Ural (region)

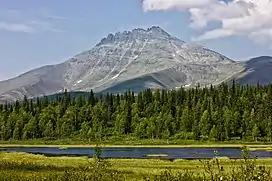
Manaraga mountain

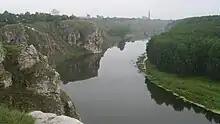
Iset River near Kamensk-Uralsky.

By topography and other natural features, Ural is divided, from north to south, into the Polar (or Arctic), Near-Polar (or Sub-Arctic), Northern, Central and Southern parts. The Polar Ural has an area of about 25,000 km and a strongly dissected relief. The Near-Polar Ural is wider (up to 150 km) and higher than the Polar Ural. The Northern Ural consists of a series of parallel ridges with the height up to 1,000–1,300 m and longitudinal depressions, which are elongated from north to south. The Central Ural is the lowest part of Urals, with the highest mountain of 994 m (Basegi) and a smooth relief. The relief of Southern Ural is more complex, with numerous valleys and ridges directed south-west and meridionally.